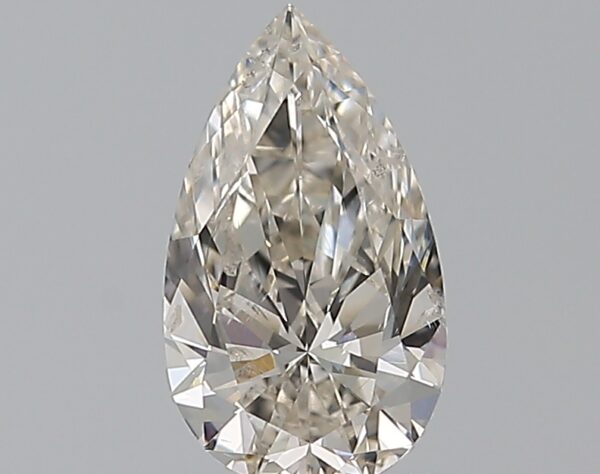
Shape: pear
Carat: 0.71
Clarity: SI2
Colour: K
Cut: EX
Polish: EX
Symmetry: VG
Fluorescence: F
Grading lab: GIA
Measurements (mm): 8.25 x 4.75 x 2.96